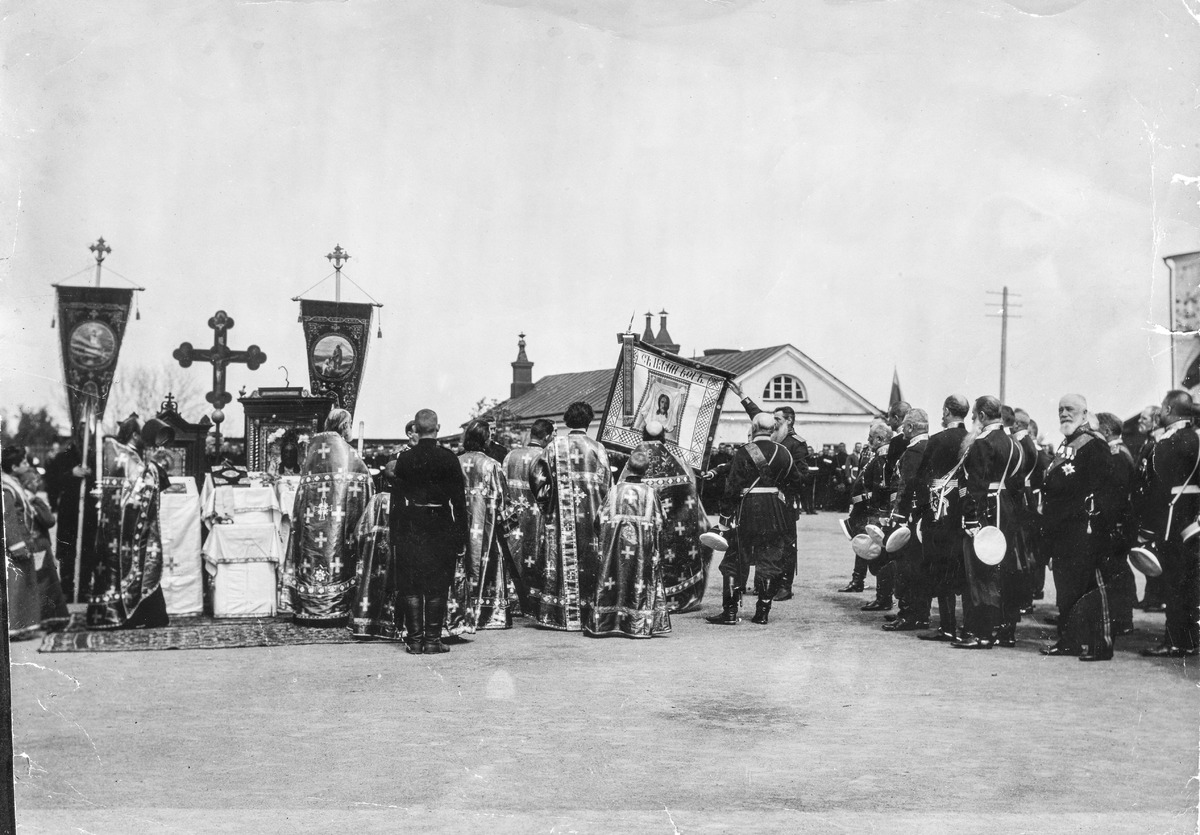
Ortodoksinen kenttäjumalanpalvelus Viaporin venäläisen varuskunnan 100-vuotisjuhlallisuuksien yhteydessä Isolla Itä-Mustasaarella Aleksanteri Nevskin varuskuntakirkon ja Bjelken kasarmin  välisellä kentällä
sisällön kuvaus: Ortodoksinen kenttäjumalanpalvelus Viaporin venäläisen varuskunnan 100-vuotisjuhlallisuuksien yhteydessä Isolla Itä-Mustasaarella Aleksanteri Nevskin varuskuntakirkon ja Bjelken kasarmin  välisellä kentällä. mustavalkoinen
Ajankohta: kuvausaika 1908
Paikka: Suomi, Uusimaa, Helsinki, Suomenlinna Helsinki, Iso Mustasaari
Aiheet: Venäjän keisarillinen armeija, ortodoksinen kirkko, venäläiset, venäläisyys, papisto, juhlapäivät, varuskunnat, kasarmit, sotilaat